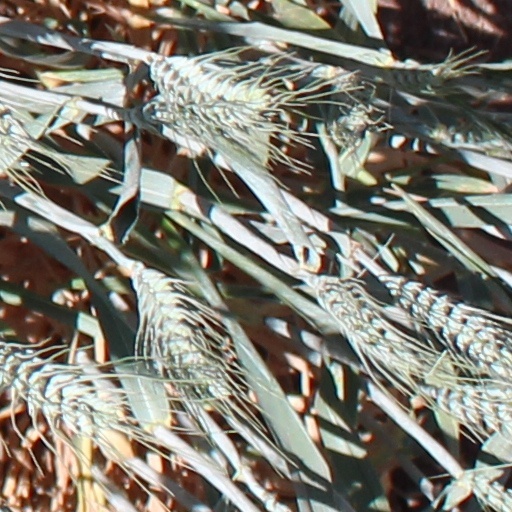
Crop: wheat